Earl of Breadalbane and Holland

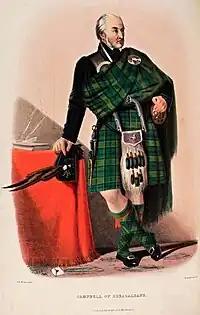
Campbell of Breadalbane

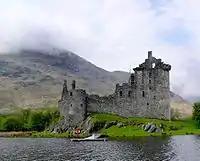
Kilchurn Castle, seat of the Earl of Breadalbane

Earl of Breadalbane and Holland is a title in the Peerage of Scotland. It was created in 1681 for Sir John Campbell, 5th Baronet, of Glenorchy, who had previously been deprived of the title Earl of Caithness. It refers to Breadalbane (meaning "upper Alba" or "upland of Alba"), a district in Perthshire, comprising a valley within the Grampian Mountains range, archaically spelt Broadalbin.